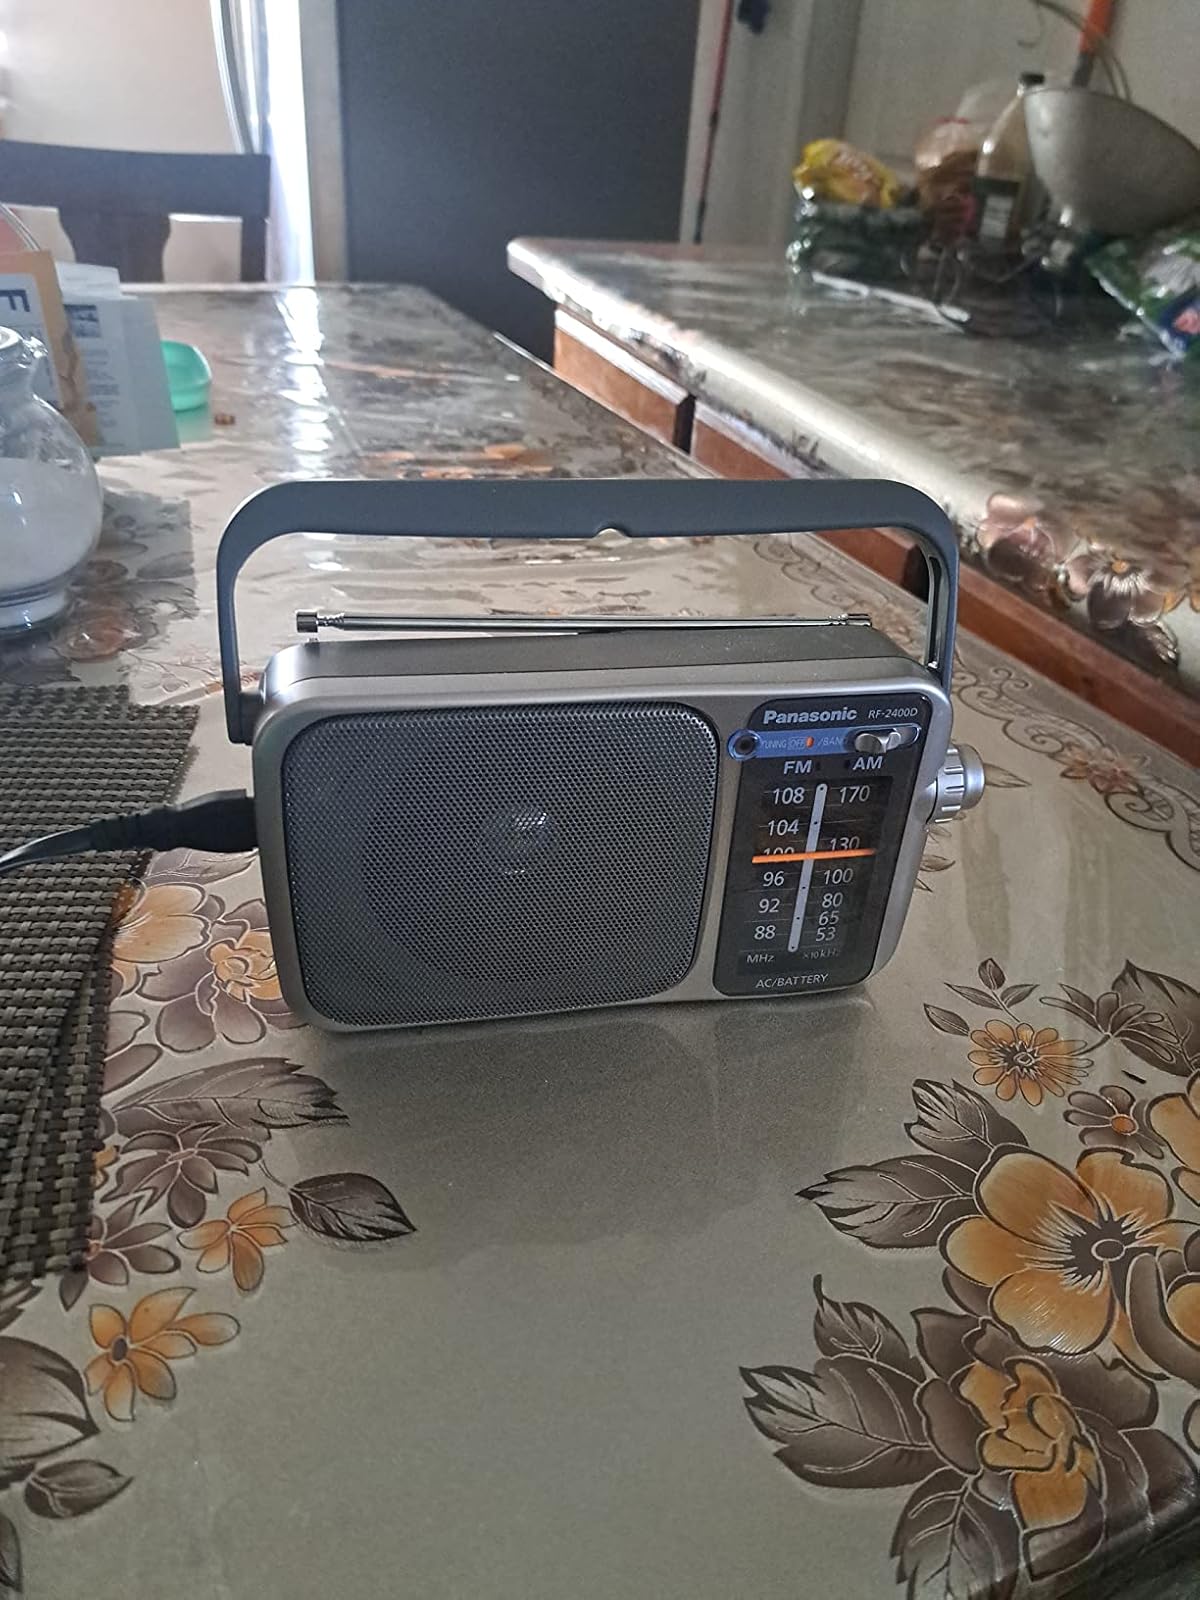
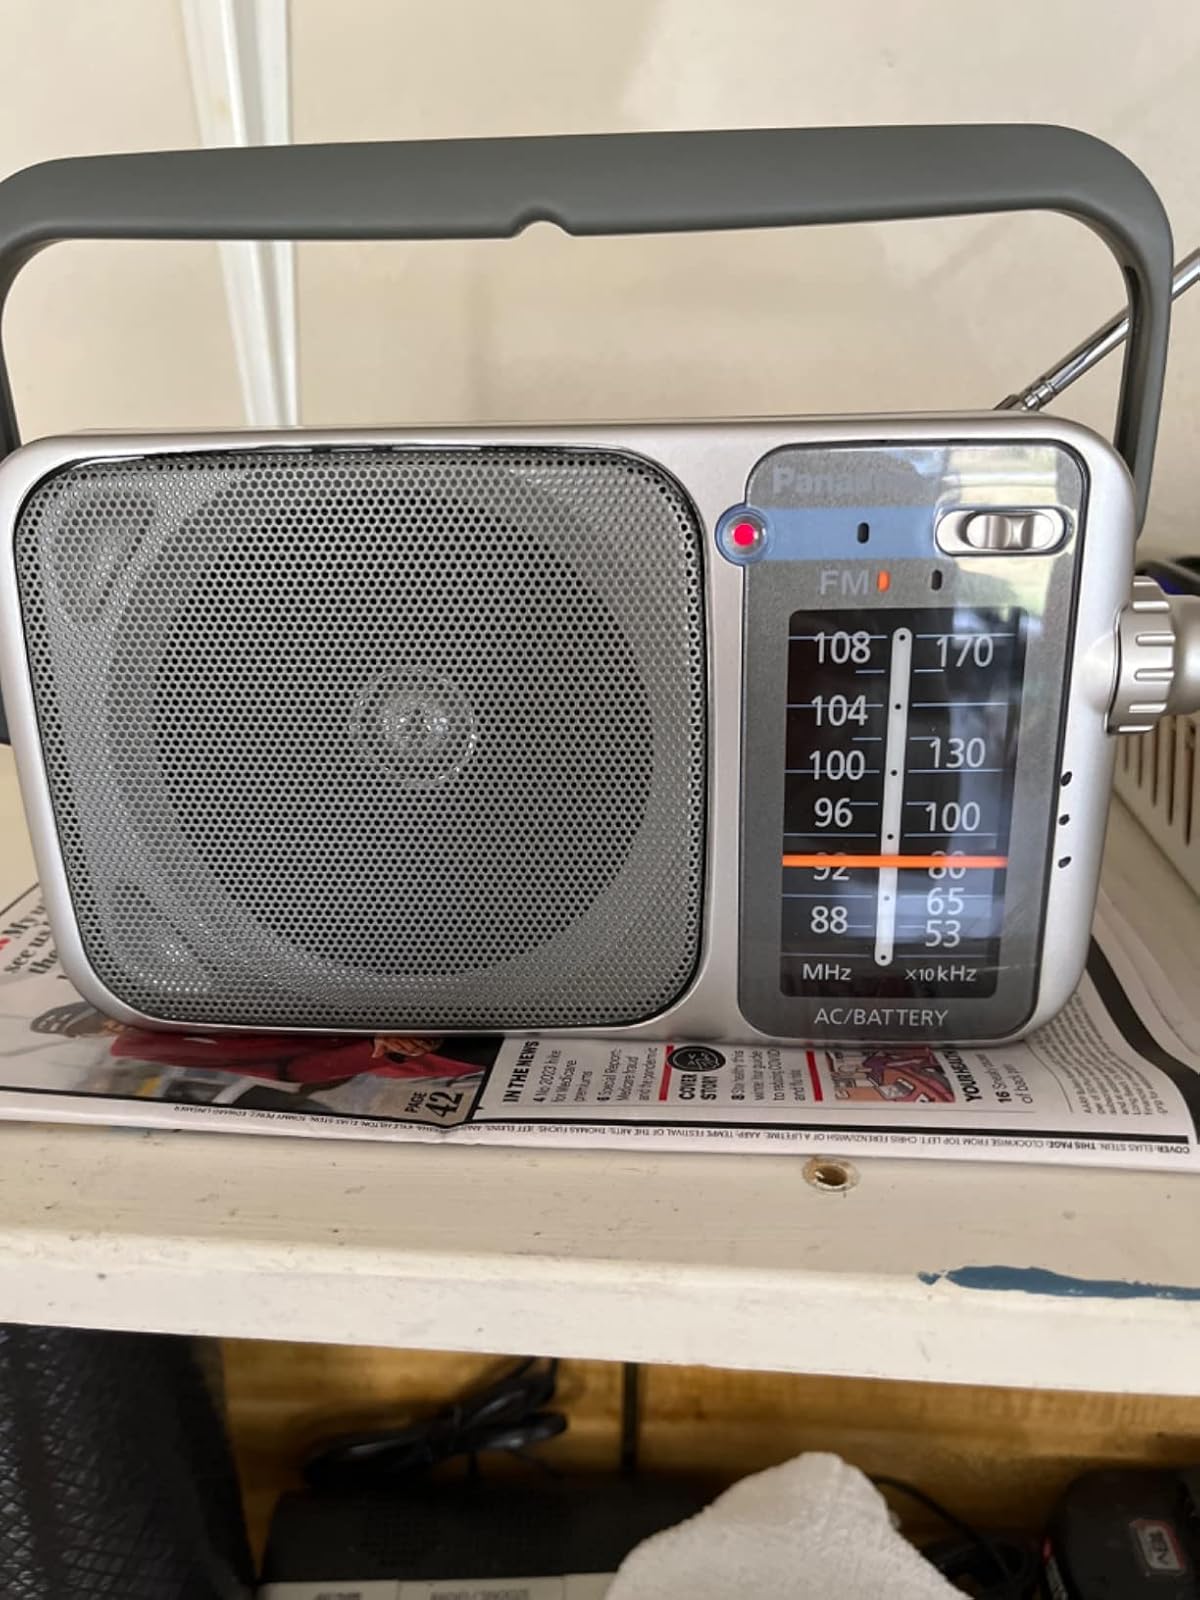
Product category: radio
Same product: yes